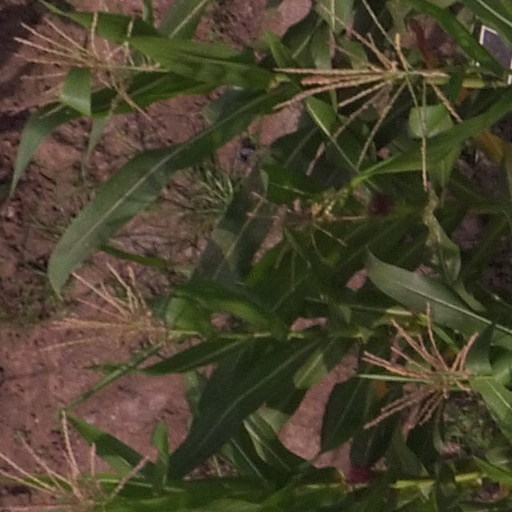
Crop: maize; corn